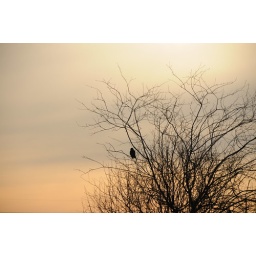
A fair sized bird up in a barren tree